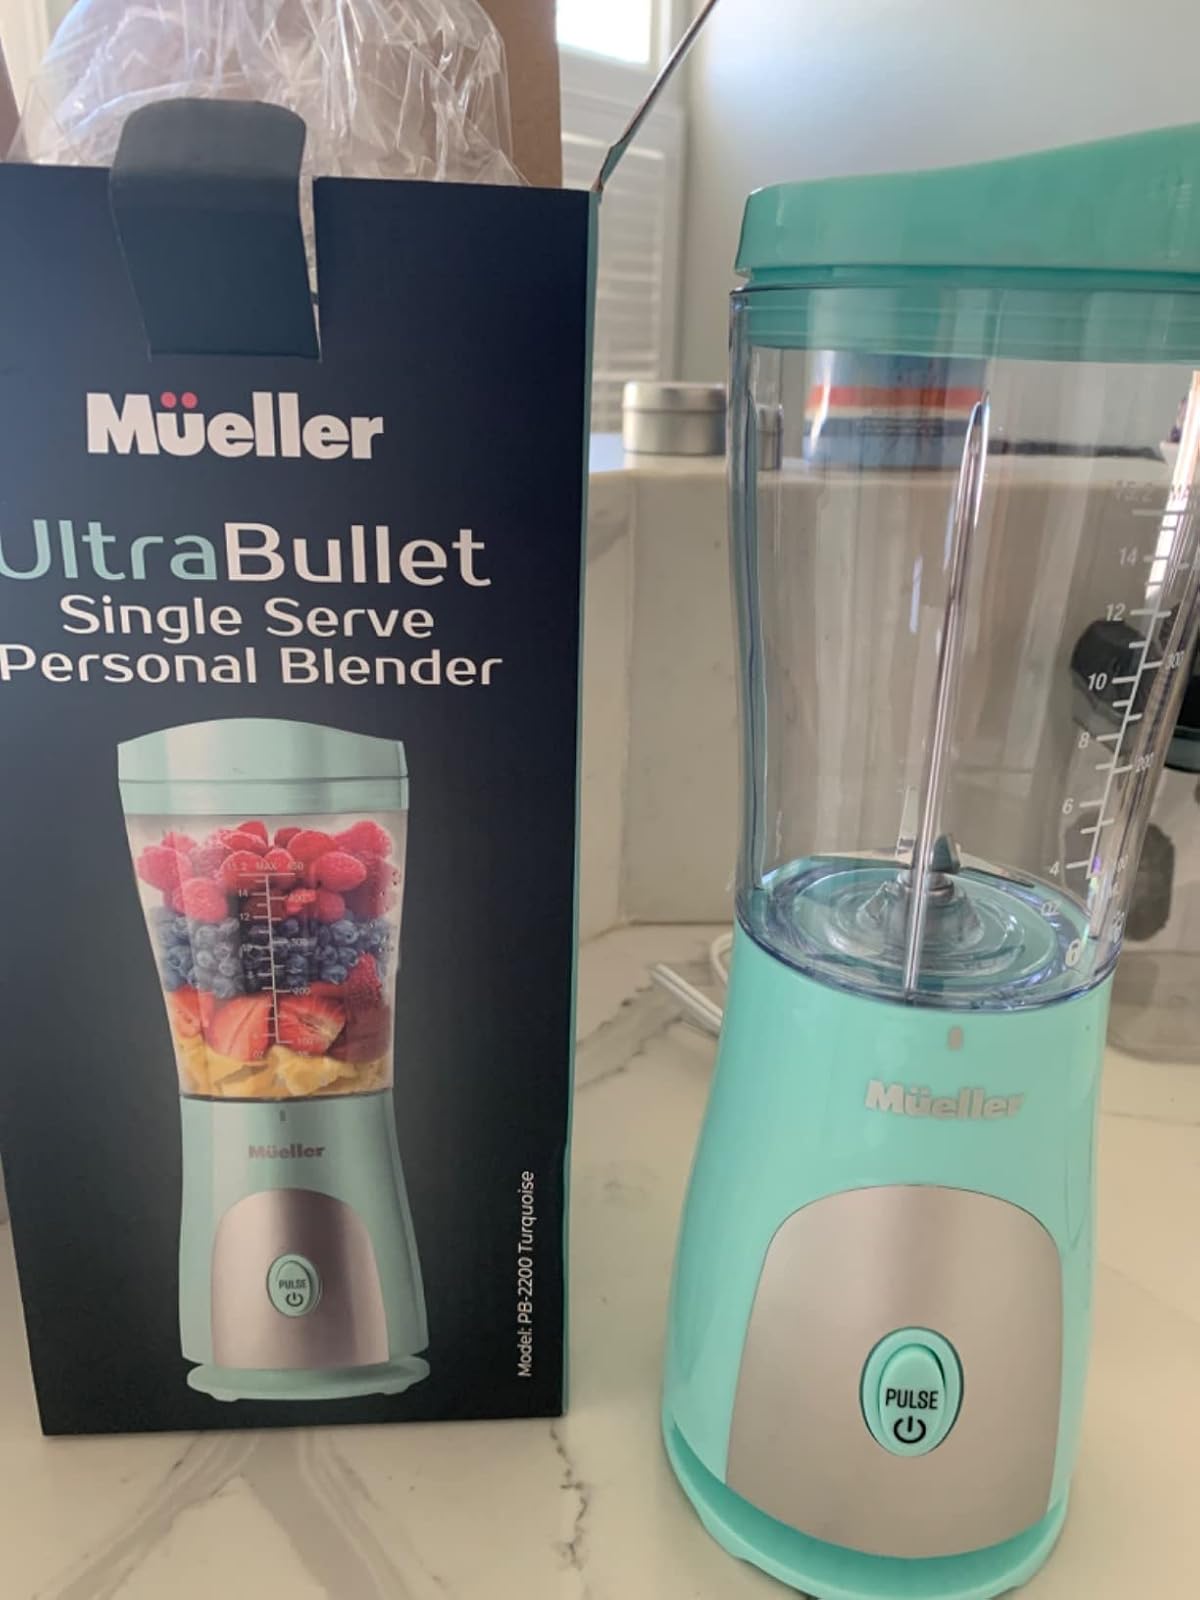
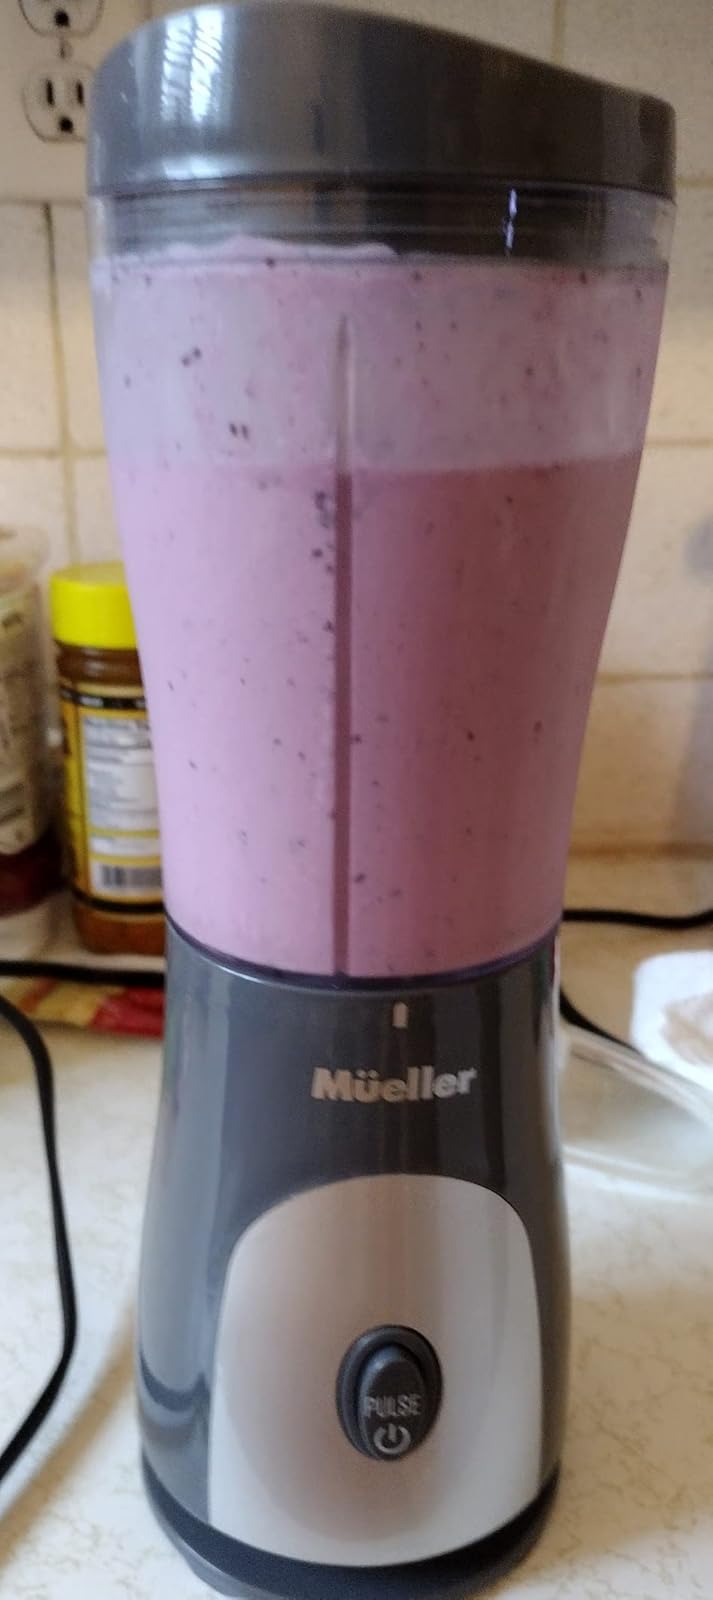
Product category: items_blender
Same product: no